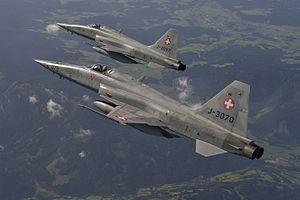
Le Northrop F-5 est en fait une famille d'avions de chasse léger et maniable, conçu et fabriqué par Northrop aux États-Unis à partir de l'année 1962. Il existe deux modèles principaux, les variantes F-5A et F-5B Freedom Fighter originales et les variantes F-5E et F-5F Tiger II largement mises à jour. Fiables, performants et bon marché, ils ont rencontré un grand succès à l'export, puisqu'ils ont été adoptés par une trentaine de pays et construits à plus de 2 700 exemplaires.